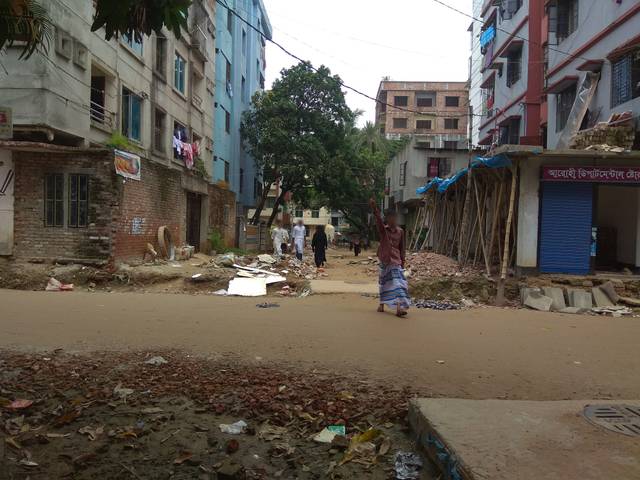
Region: Bangladesh
Coordinates: 23.809, 90.374